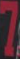
Number: 7